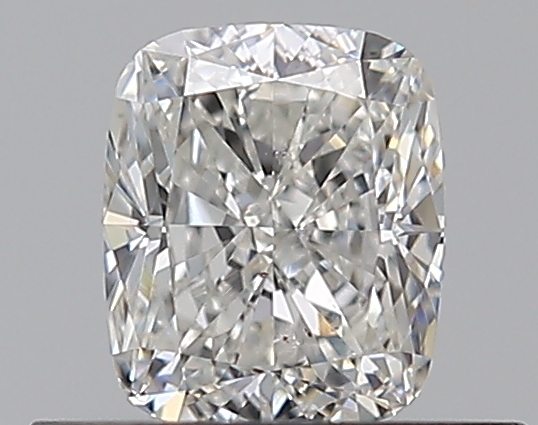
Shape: cushion
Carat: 0.5
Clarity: SI1
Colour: H
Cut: EX
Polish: EX
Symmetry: VG
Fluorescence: N
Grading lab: GIA
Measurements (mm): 4.83 x 4.05 x 2.82